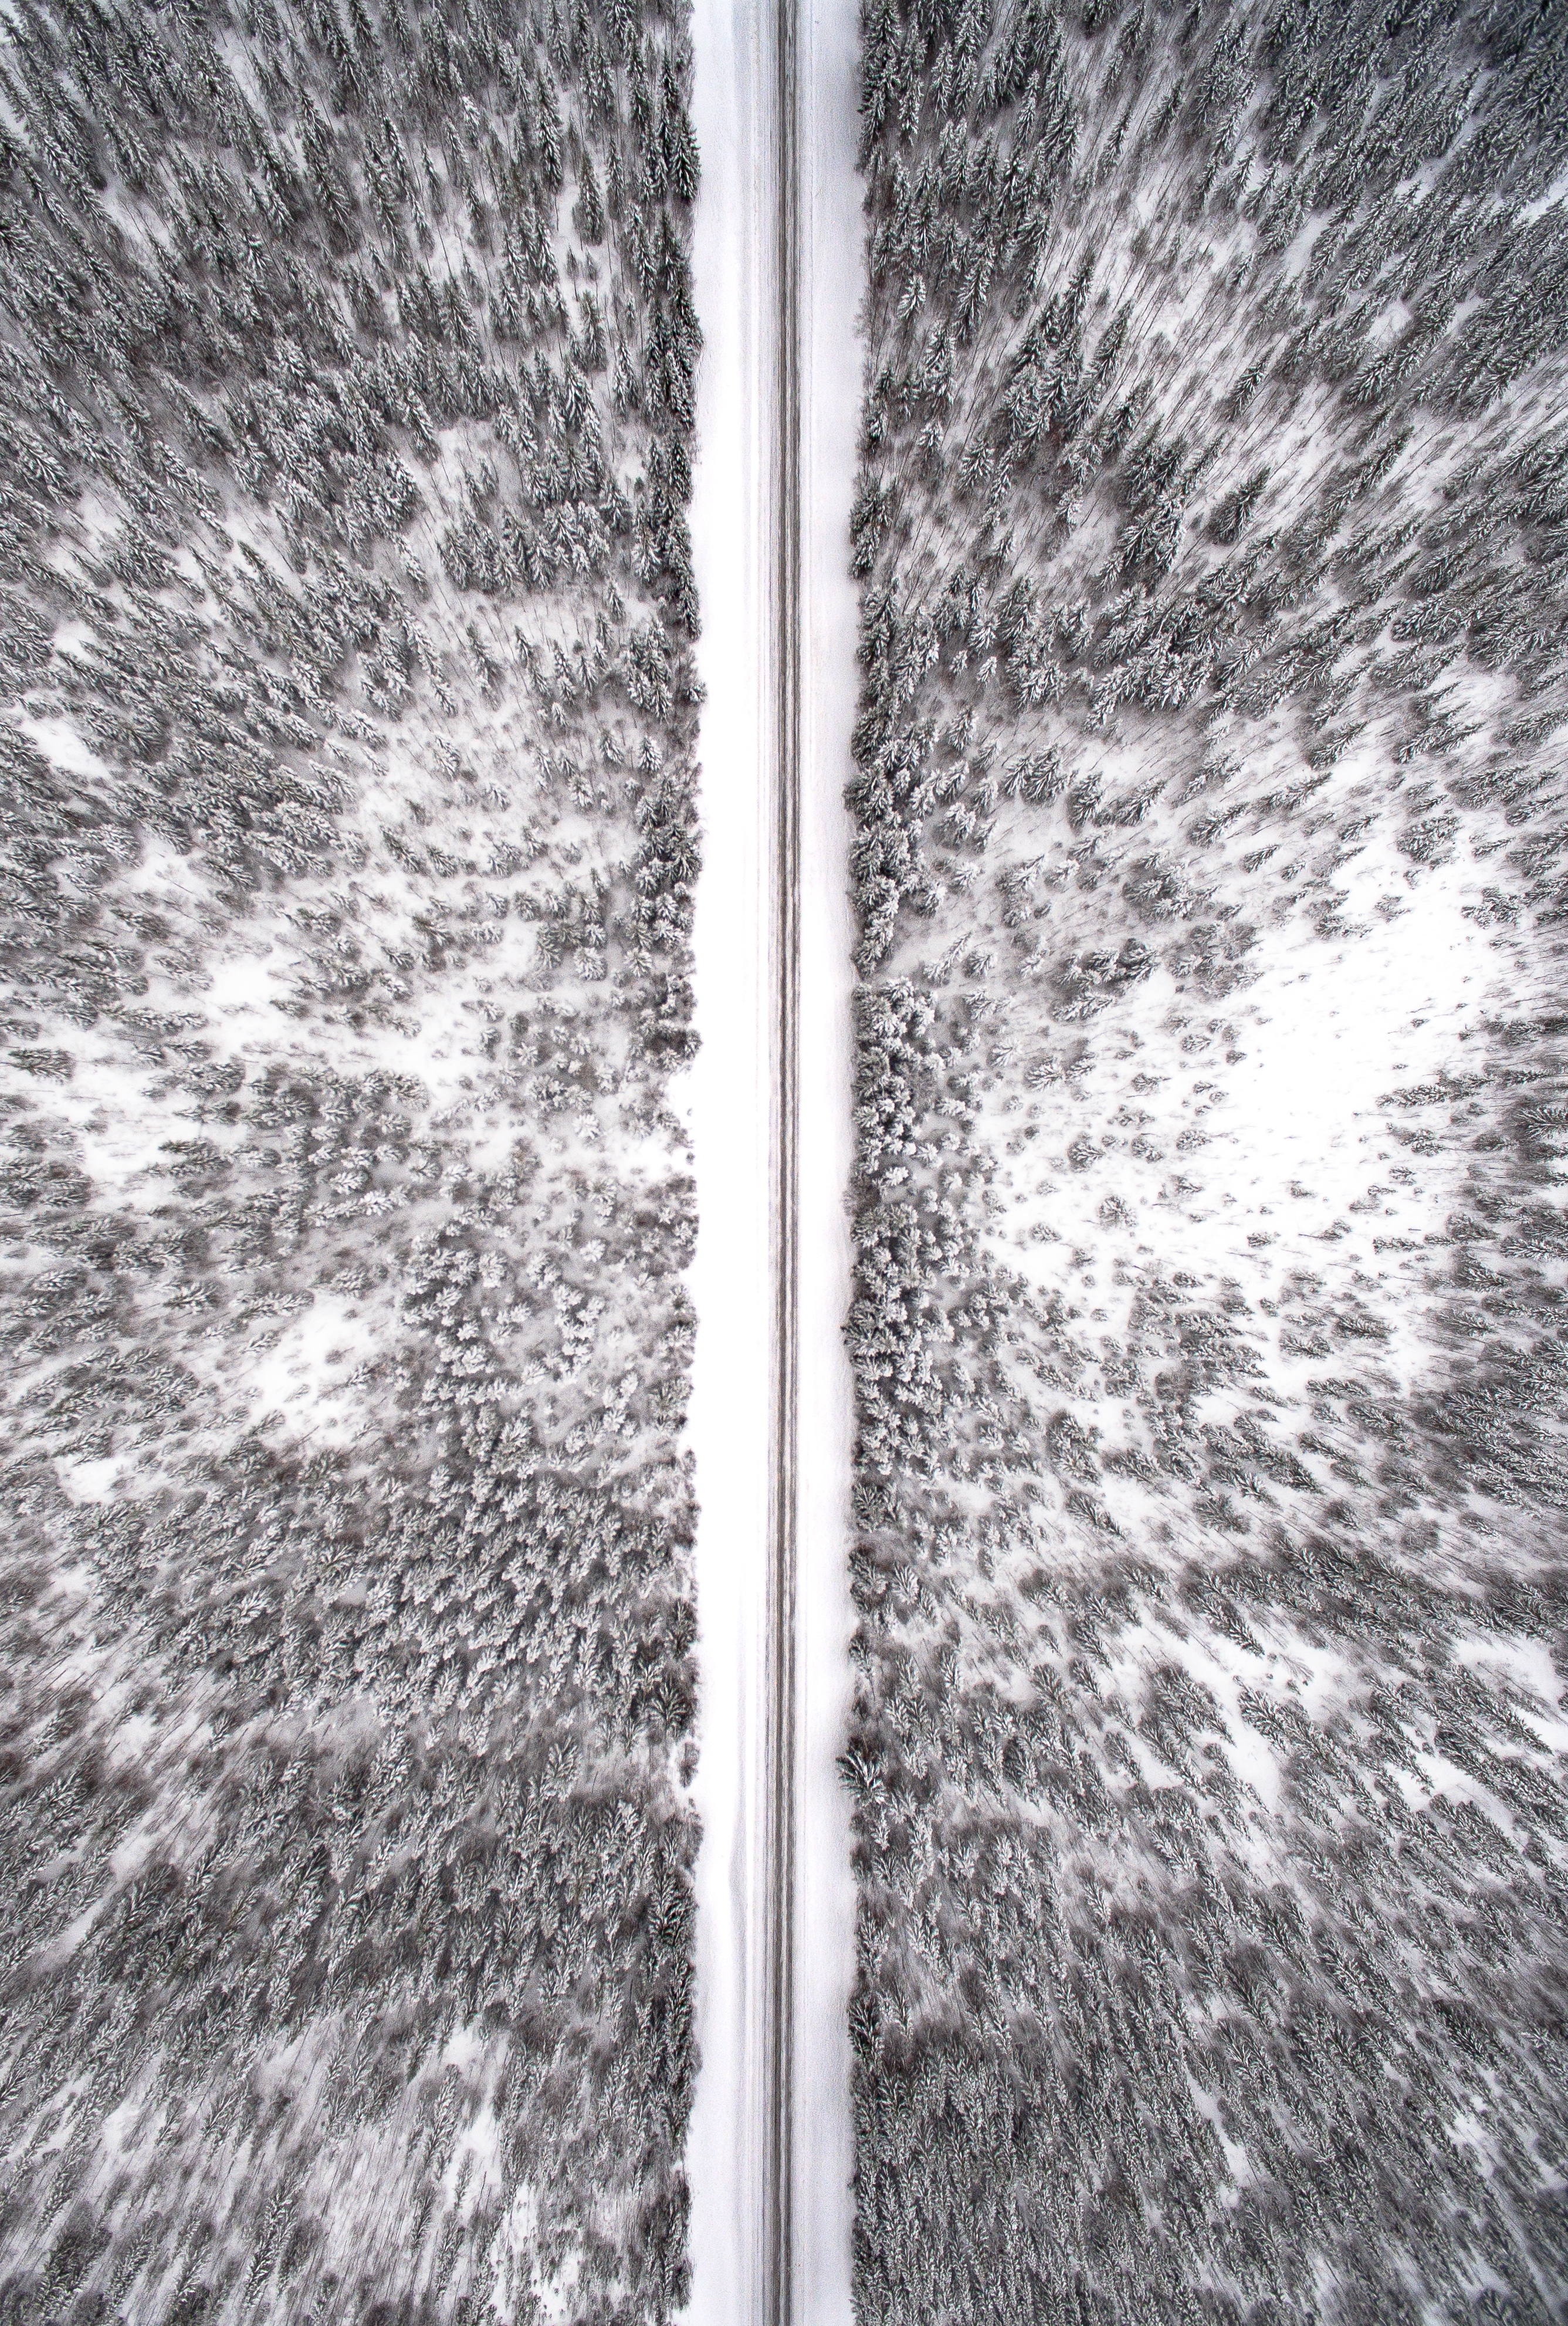
tree, forest, snow, winter, road, frost, wall, ice, column, material, flooring